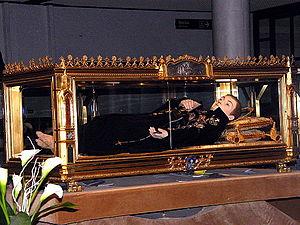
Le sanctuaire Saint Gabriel dell'Addolorata est situé à Isola del Gran Sasso d'Italia. Il comprend 3 structures : l'ancienne église, consacrée en 1908 et élevée au rang de basilique mineure en 1929, la nouvelle église, consacrée en 1970 et le couvent passioniste où mourut en 1862 saint Gabriel. C'est dans la nouvelle église qu'est exposée à la vénération des fidèles la châsse contenant le corps de saint Gabriel de l'Addolorata.
Gabriel de l'Addolorata est un passionniste italien reconnu comme saint par l'Église catholique. Il est fêté le 27 février.